Question: Please indicate a possible affordance area of the sit_on_chair that can be used for sitting
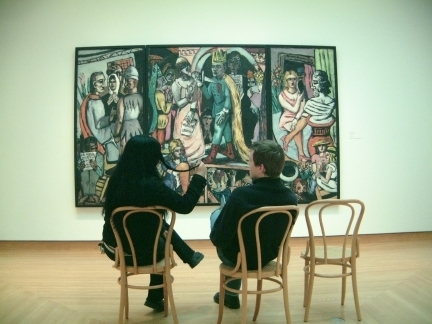
Answer: [222.5, 257, 281.5, 277]